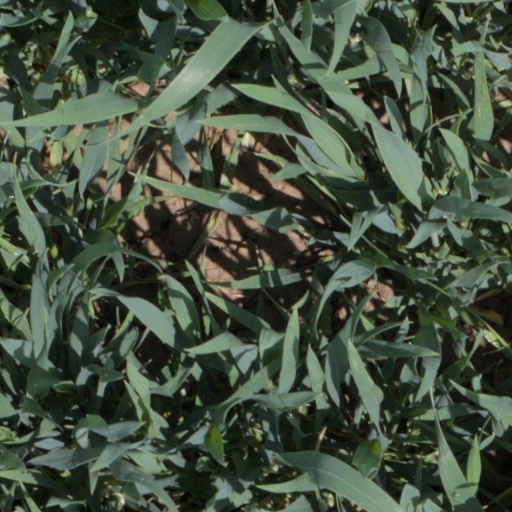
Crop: wheat